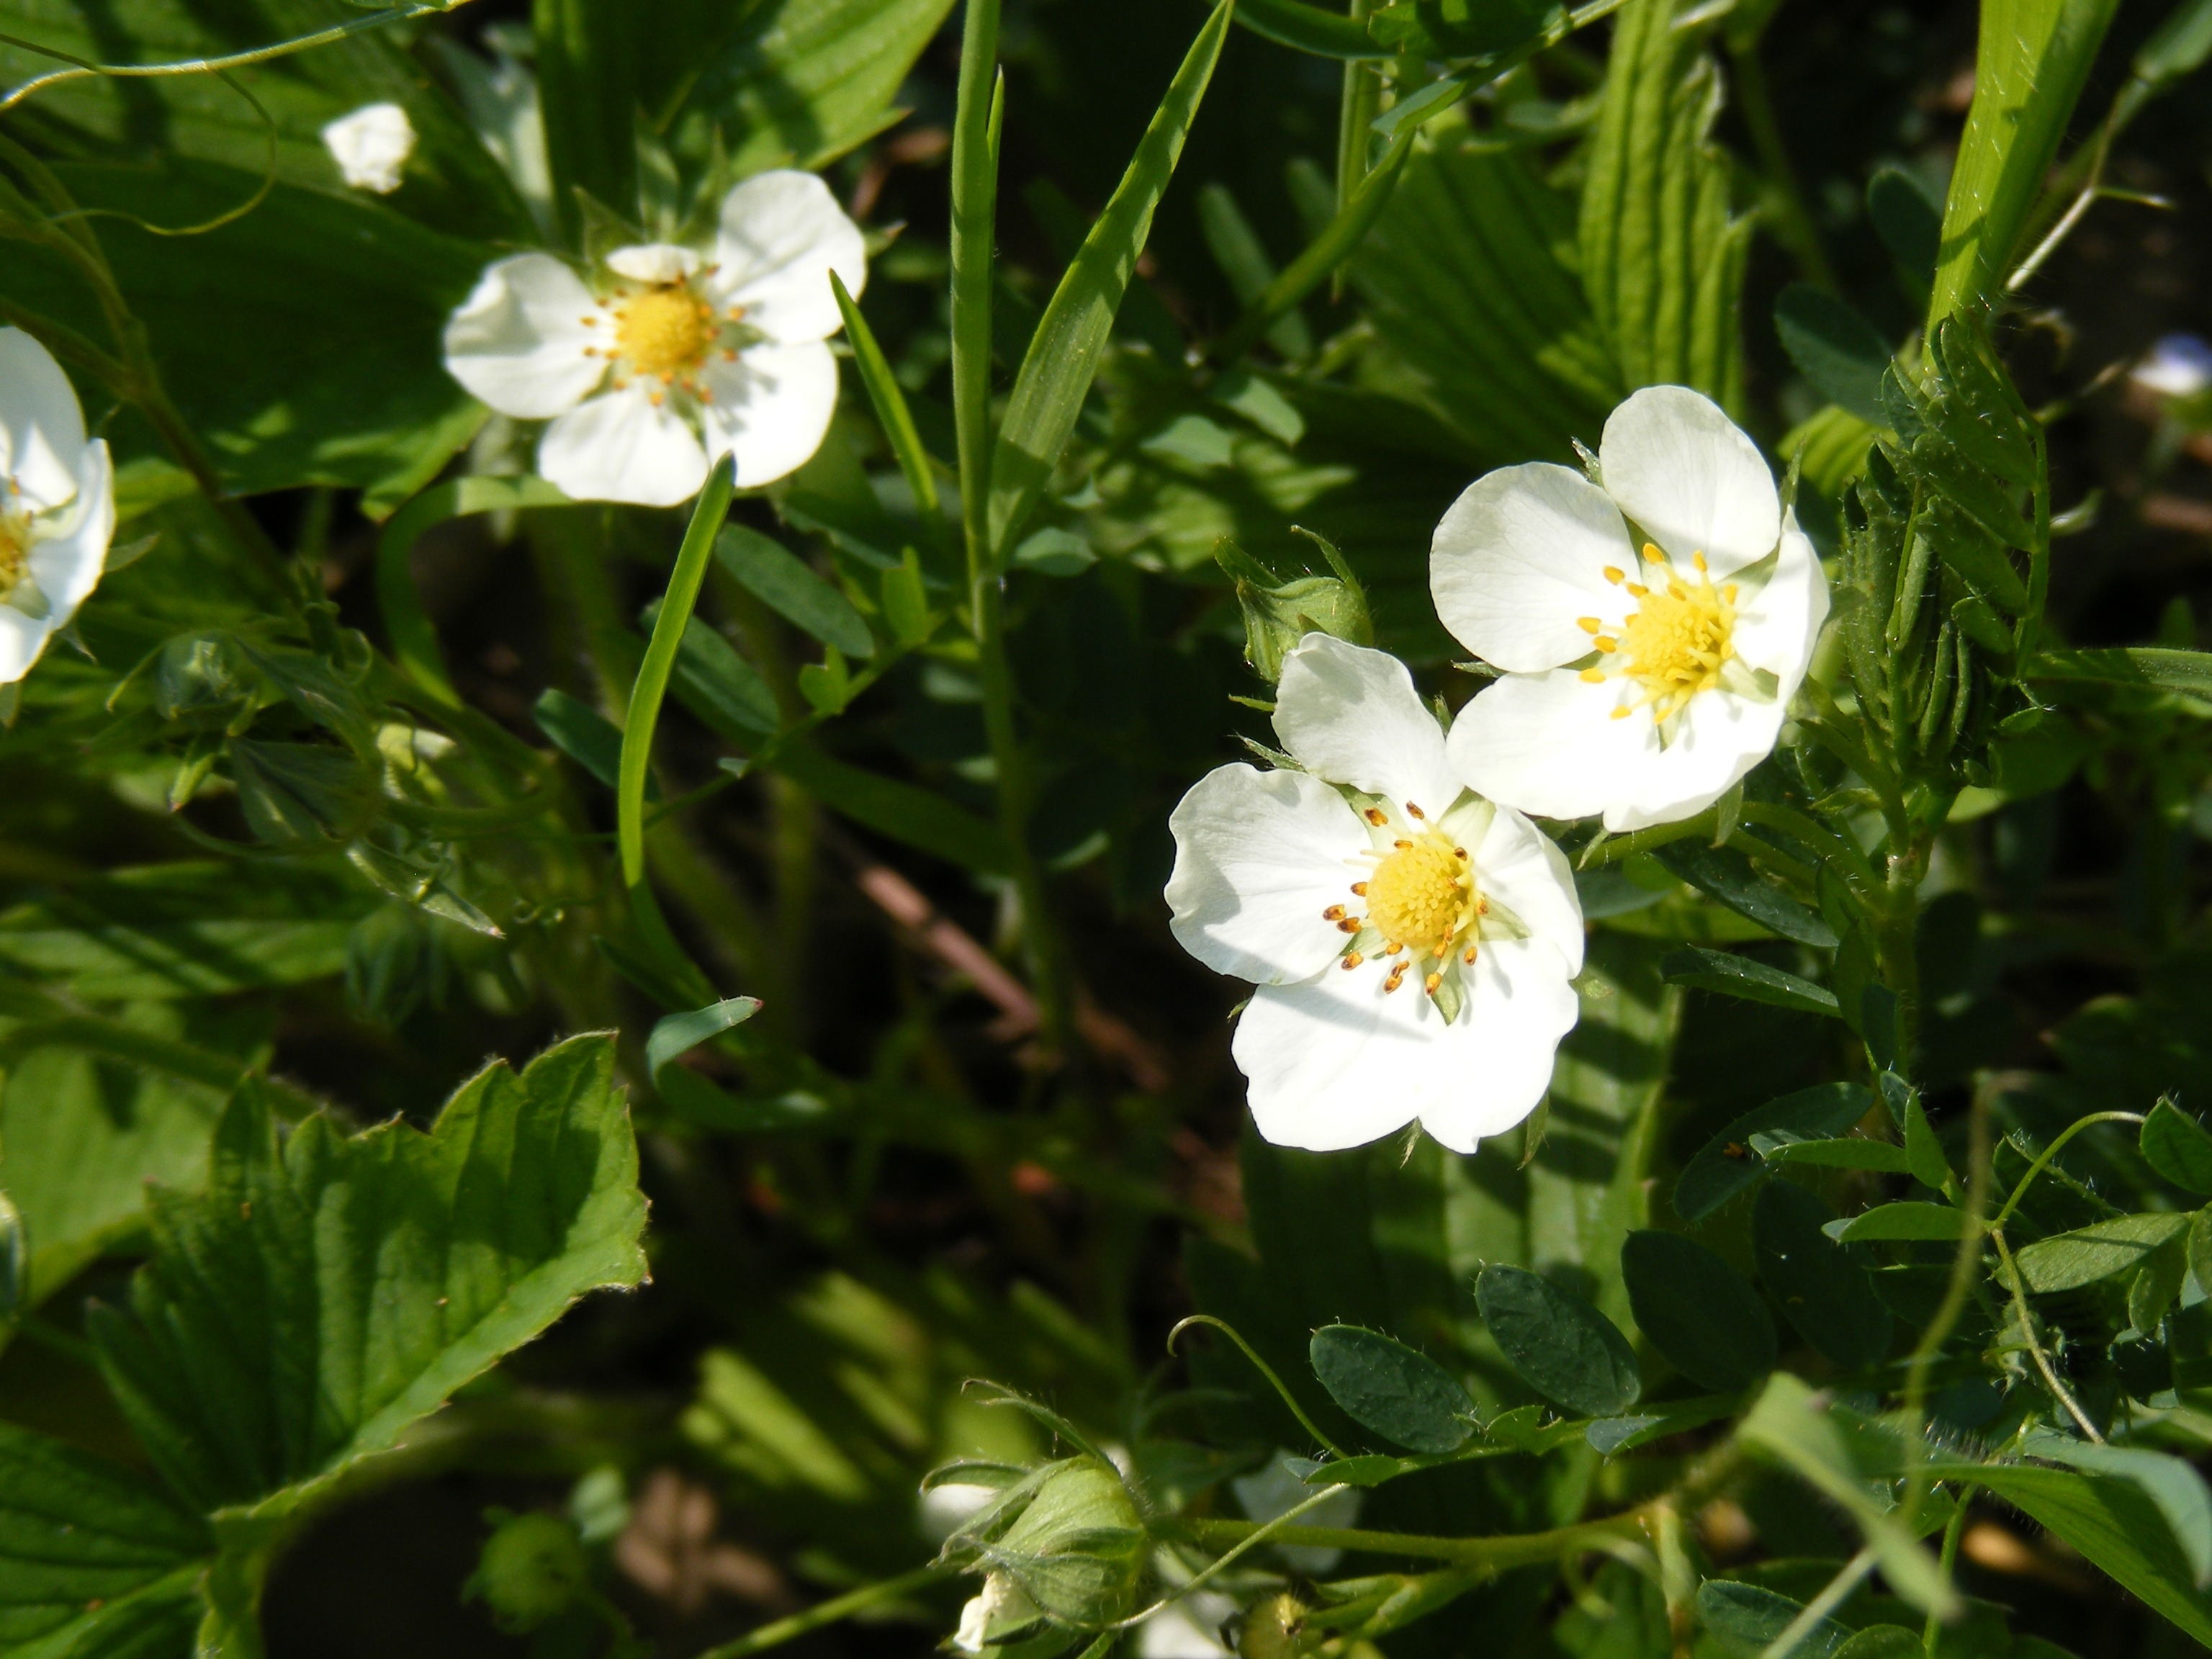
forest, blossom, plant, white, meadow, flower, wild, green, botany, flora, plants, wildflower, flowers, anemone, strawberries, flowering plant, burnet rose, land plant, chamaemelum nobile, common tormentil